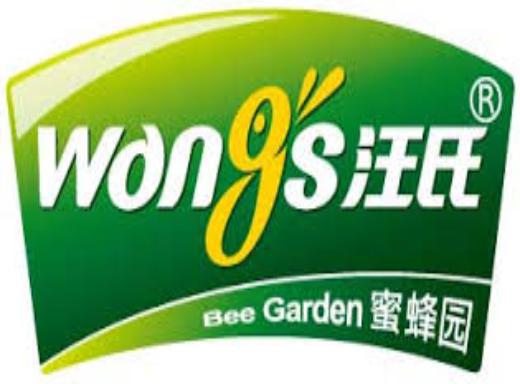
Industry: Food